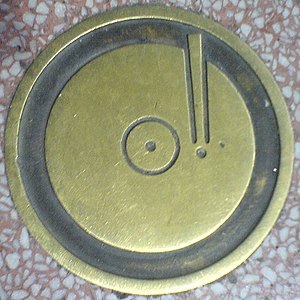
Hollywood Walk of Fame / Kendetegn
Hollywood Walk of Fame er et æresfortov langs med gaderne Hollywood Boulevard og Vine Street i Hollywood, Los Angeles, Californien, der fungerer som en underholdningens hall of fame. Fortovet er belagt med mere end 2000 femtakkede stjerner, hvorpå der ikke kun optræder navne på menneskelige berømtheder, men også en del fiktive figurer, som bliver hædret af Hollywood Chamber of Commerce for deres bidrag til underholdningsindustrien. Walk of Fame vedligeholdes af egenfinansieringsforbundet Hollywood Historic Trust. Den allerførste stjerne, uddelt den 9. februar 1960, gik til skuespilleren Joanne Woodward.